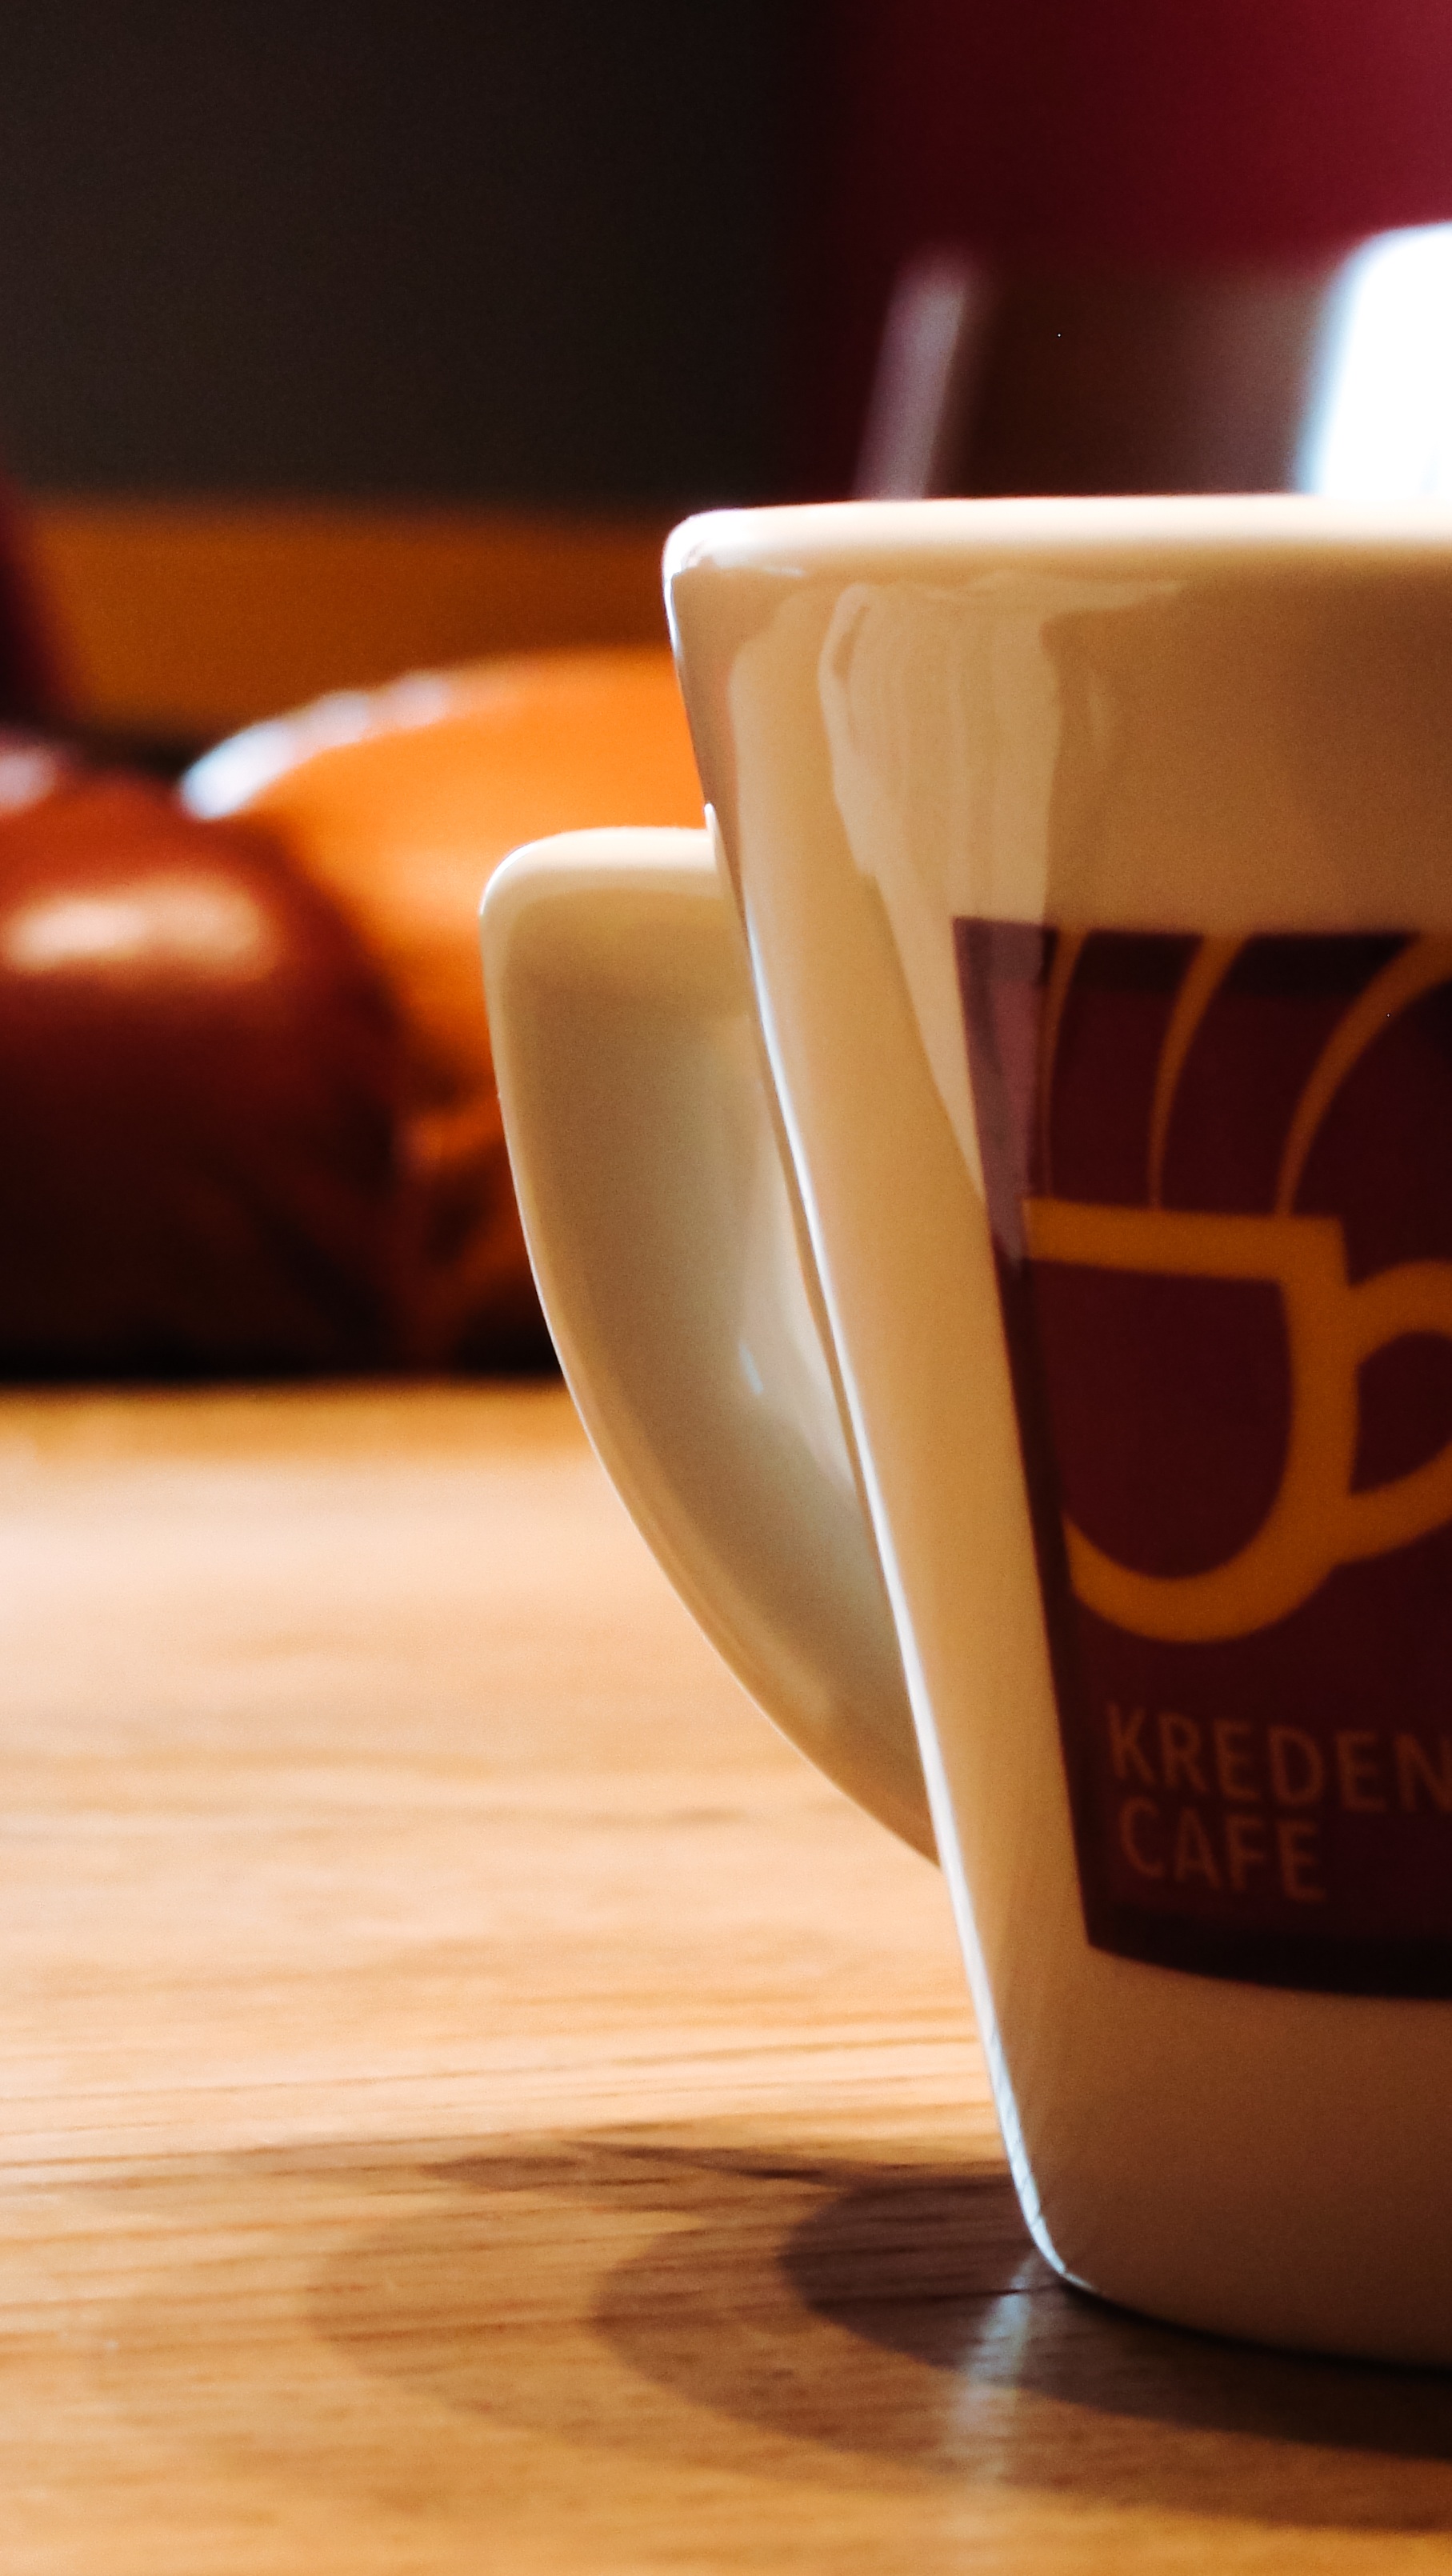
cup, coffee, drink, coffee cup, morning, caffeine, espresso, drinkware, flavor